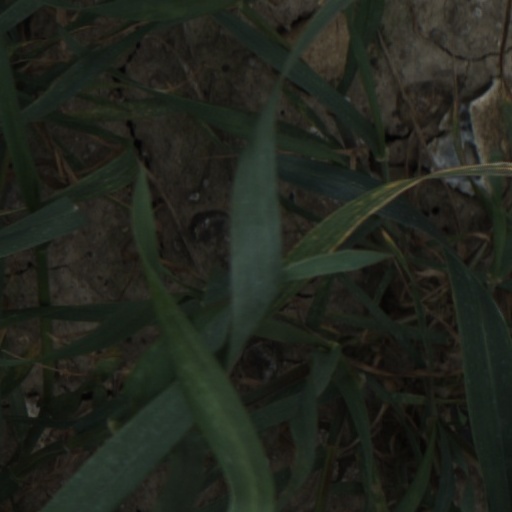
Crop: wheat